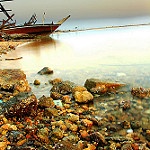
Label: sea